Rogart railway station

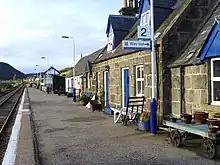
Rogart station in 2008

The station has benches on both platforms, with a shelter on platform 1, and a waiting area on platform 2. there are also bike racks and a help point on platform 2, as well as a small car park adjacent to platform 2. There are no facilities to purchase tickets, passengers must buy one in advance, or from the guard on the train. Three old railway coaches offer accommodation, with discounts for those arriving and leaving by train.